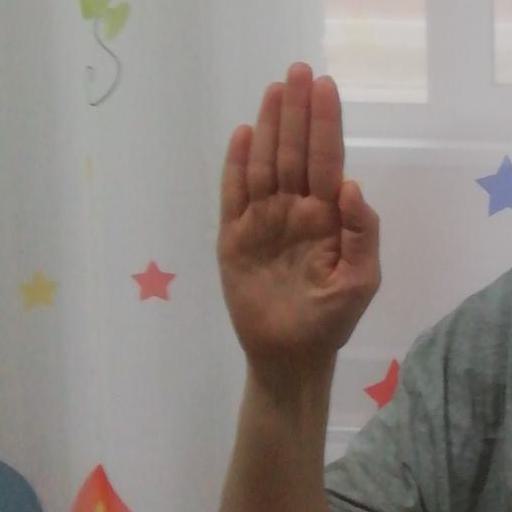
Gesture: stop